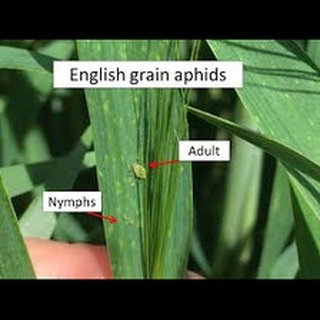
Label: wheat_aphid